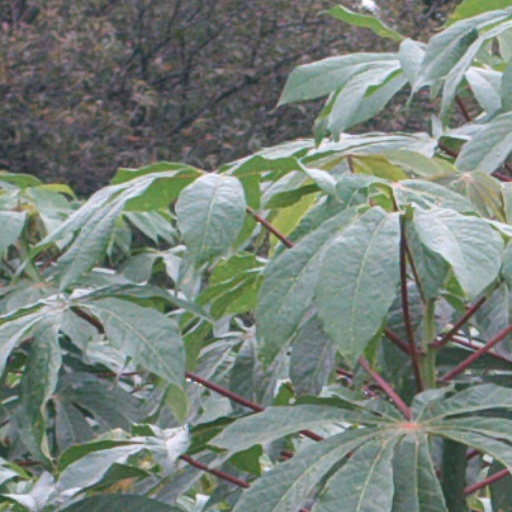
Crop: cassava